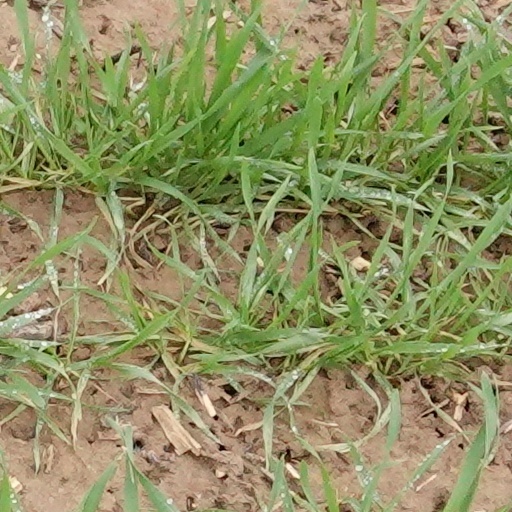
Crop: wheat